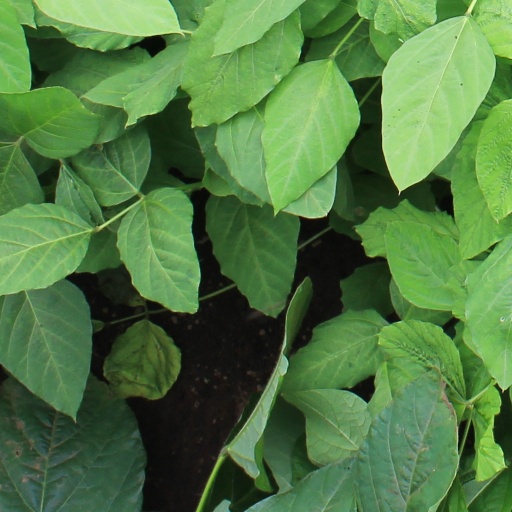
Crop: soybean